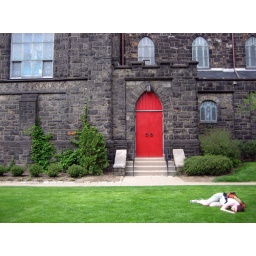
In front of the red door church in Shadyside.Photo by Tom.